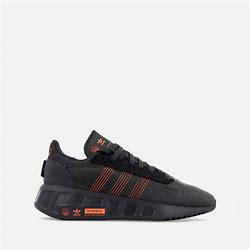
Brand: Adidas
Model: Geodiver Primeblue